Freddie Spencer

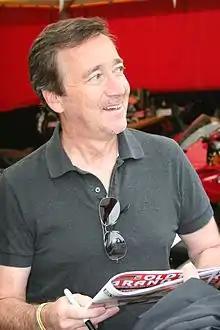
Spencer in 2016

He returned to race in the AMA Superbike Championship in the 1990s, winning three races. He was eighth in 1991, riding a Honda for Two Brothers Racing, and went one better in 1992. In 1995 he raced a Fast By Ferracci Ducati to ninth, and at the end of the year took over the works Ducati from Mauro Lucchiari in Superbike World Championship.